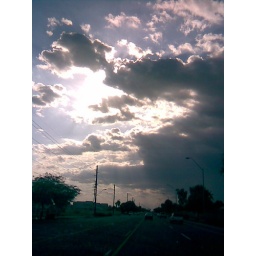
watching through the car window as a storm blew in I snapped these with my cameraphone.